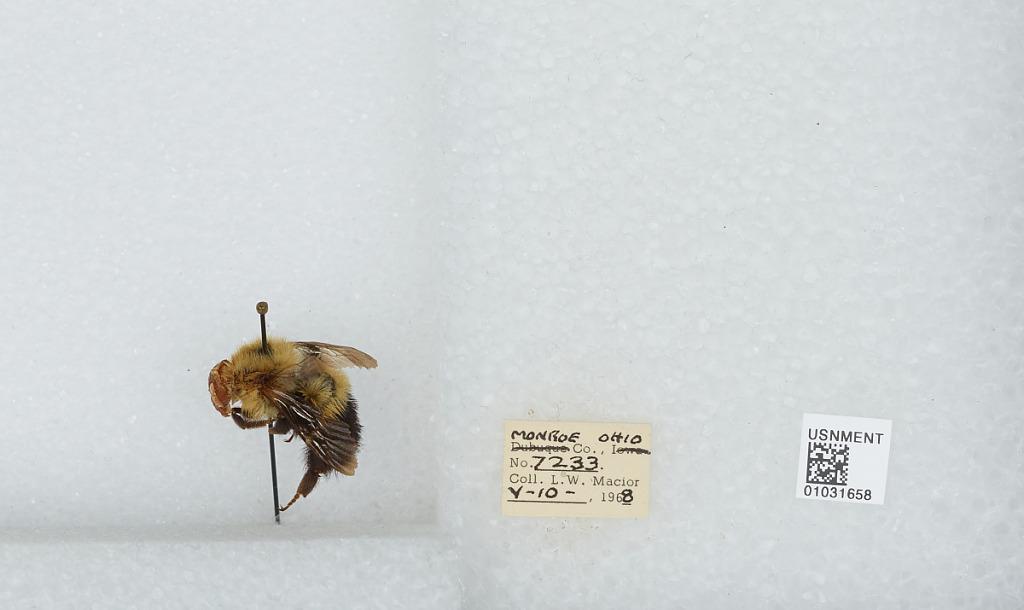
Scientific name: Bombus (Pyrobombus) vagans vagans Smith
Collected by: L. Macior
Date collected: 1968-5-10
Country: United States
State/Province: Ohio
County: Monroe
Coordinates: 39.73, -81.08